Unification of Italy

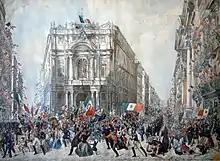
People cheering as Garibaldi enters Naples

Thus, by early 1860, only five states remained in Italy—the Austrians in Venetia, the Papal States (now minus the Legations), the new expanded Kingdom of Piedmont-Sardinia, the Kingdom of the Two Sicilies, and San Marino.